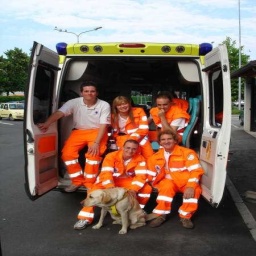
Label: ambulance